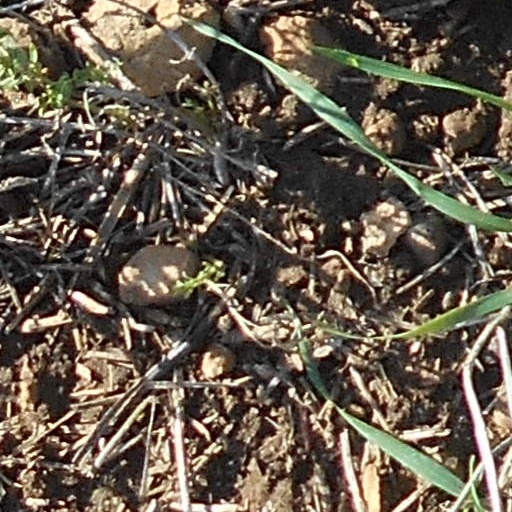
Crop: wheat